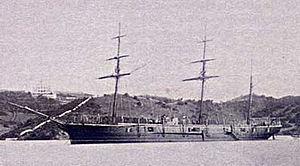
La corvette Tornado était un navire de l'Armada espagnole construit en Écosse en 1865 en tant que CSS Texas pour les États confédérés d'Amérique, et rachetée en 1866 par la marine chilienne et baptisé Pampero. Capturée par les espagnols, elle a participé à la guerre des Dix Ans.
La capture de la corvette Tornado, ou action du 22 août 1866 était une opération navale espagnole en fin de la seconde expédition de Chiloé pendant la guerre hispano-sud-américaine. La frégate à hélicesGerona a capturé la corvette à hélices chilienne Pampero près le l'île de Madère qui, camouflée en navire marchand battant pavillon anglais, se dirigeait vers le Chili pour rejoindre l'escadre de ce pays. Cette action a été l'acte finale de la guerre navale entre les forces espagnoles et chiliennes.